Interstate 610 (Louisiana)

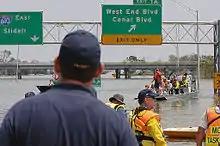
Flooding on I-610 in the aftermath of Hurricane Katrina in 2005

The idea for I-610 goes back to around 1956, when a consultant firm proposed building a federal-aid highway along the current route next to an existing railroad. The proposed route would cut through City Park. During public hearings in 1958, there was much debate about the highway cutting through the park.